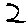
Label: 2